Project Artemis

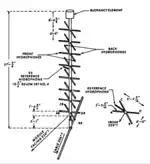
Artemis receiving field array module as implemented 1963.

The receiving array was a field of modules forming a three dimensional array laid from 1961 to 1963 on the slopes of a seamount, the Plantagenet Bank, off Bermuda. The modules, attached to ten lines of cable, were masts with floats on top to keep them upright. Each module mounted sets of hydrophones. The receiving array terminated at Argus Island, built on the seamount's top, with data processed at the laboratory that was also constructed for the project. The laboratory was then the Bermuda Research Detachment of the Navy Underwater Sound Laboratory.